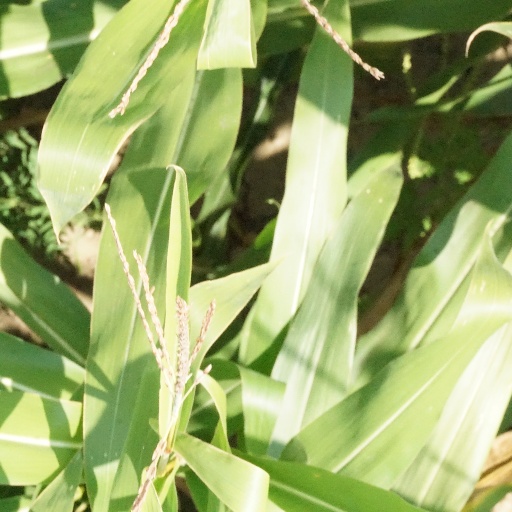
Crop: maize; corn